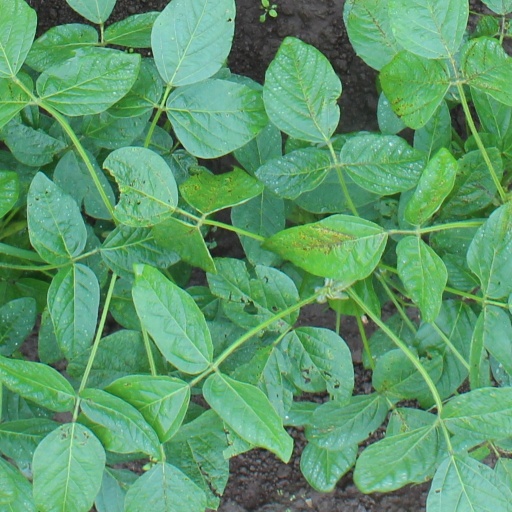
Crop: soybean